2007 Football League Cup final

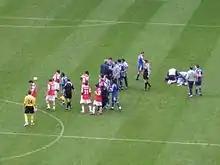
Fracas between the Arsenal and Chelsea players

The period immediately after Terry's substitution saw few clear-cut chances, with Walcott and Drogba barely testing their respective keepers. Arsenal made two substitutions in a three-minute spell – Armand Traoré for Emmanuel Eboué and Alexander Hleb replacing the injured Diaby. In the 74th minute a shot by Lampard from 25 yards hit Almunia's crossbar. Arsenal responded with a flowing move from left to right, which resulted in a corner. Chelsea cleared and countered, forcing Almunia to save. Arsenal made their final substitution in the 80th minute, replacing Aliadière with Adebayor. With six minutes remaining of the 90, Chelsea scored the winning goal of the match. Arsenal gave away possession to Essien in midfield, who passed the ball to Robben wide on the left. He crossed the ball into the Arsenal penalty area, which reached the head of Drogba; the striker headed it in past Almunia.